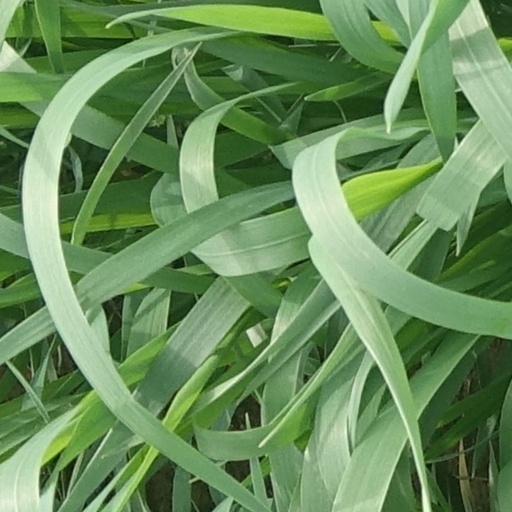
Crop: wheat